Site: brandenburg
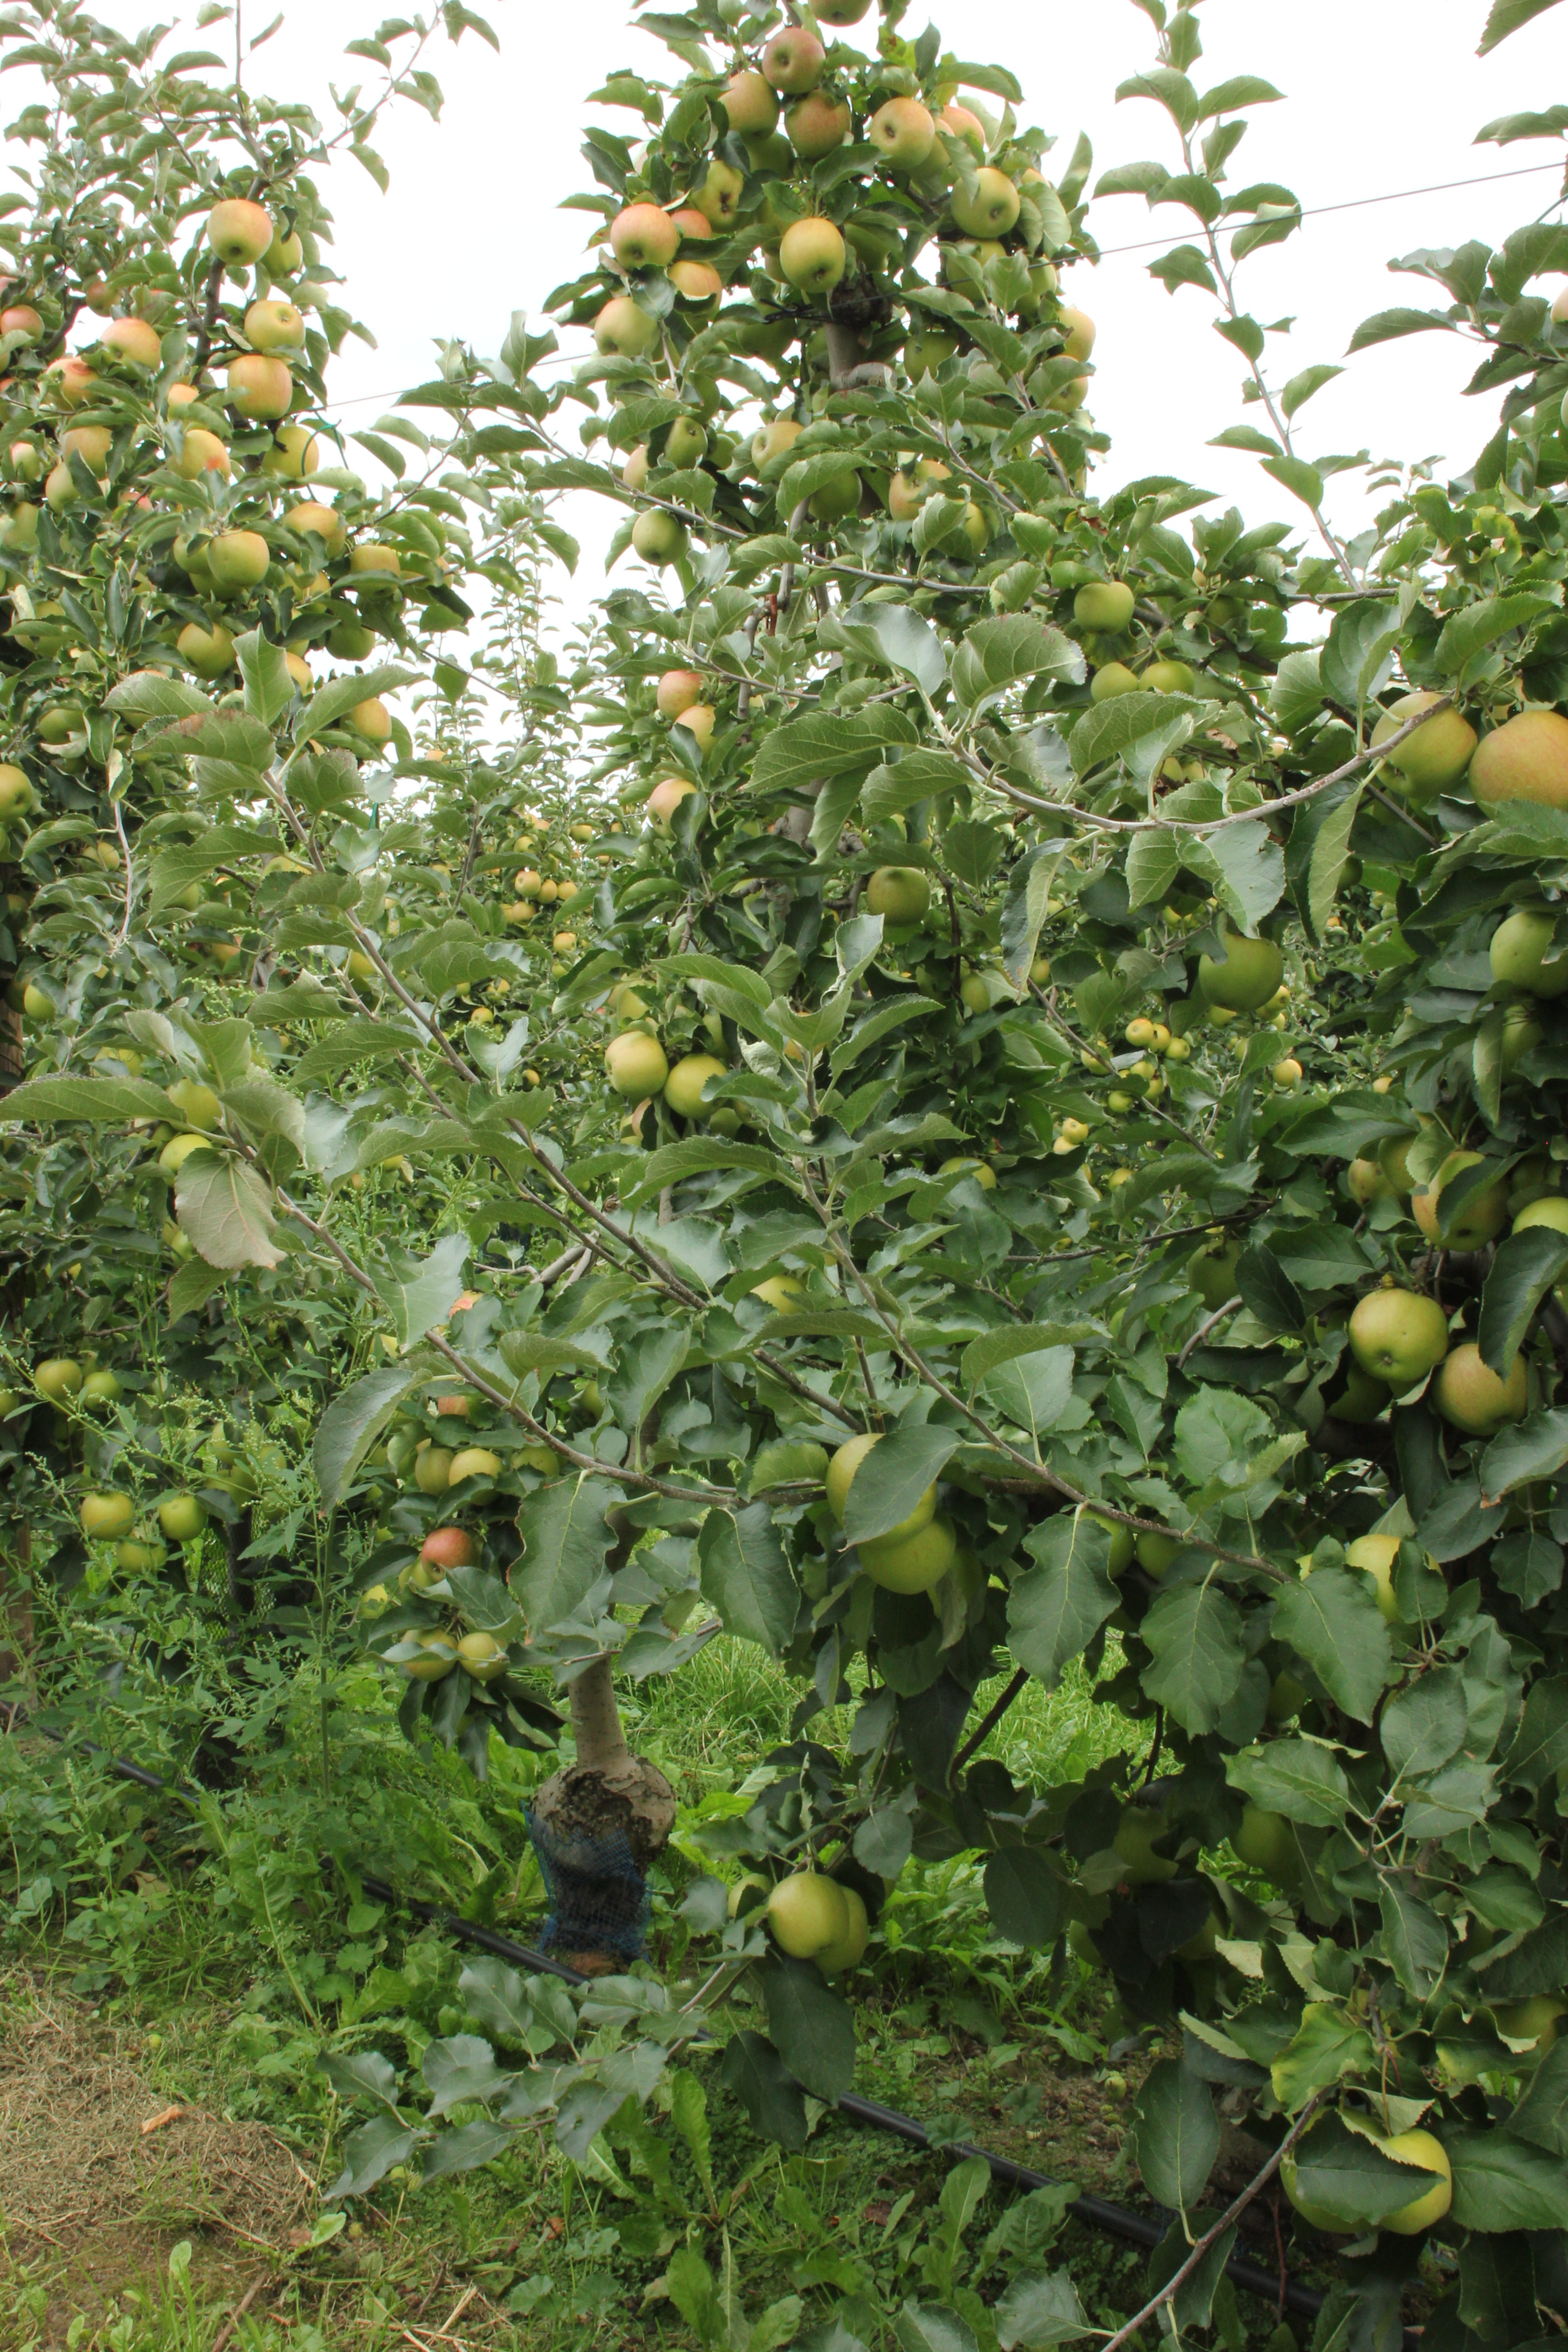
Growth stage (BBCH 87): Maturity of fruit and seed